Building at 25–27 River Street

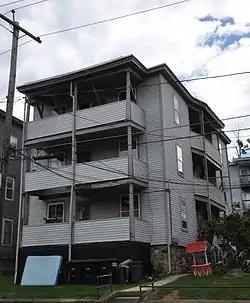

The Building at 25–27 River Street in Southbridge, Massachusetts, is one of two similar triple-deckers built during a housing boom related to the success of the nearby Hamilton Woolen Company. The relatively plain form of these buildings is in contrast to earlier, more ornate styles that preceded their construction. The building was listed on the National Register of Historic Places in 1989.